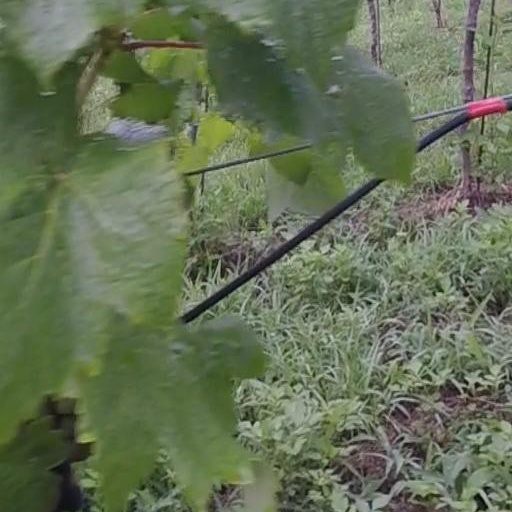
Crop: grape